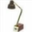
Label: lamp